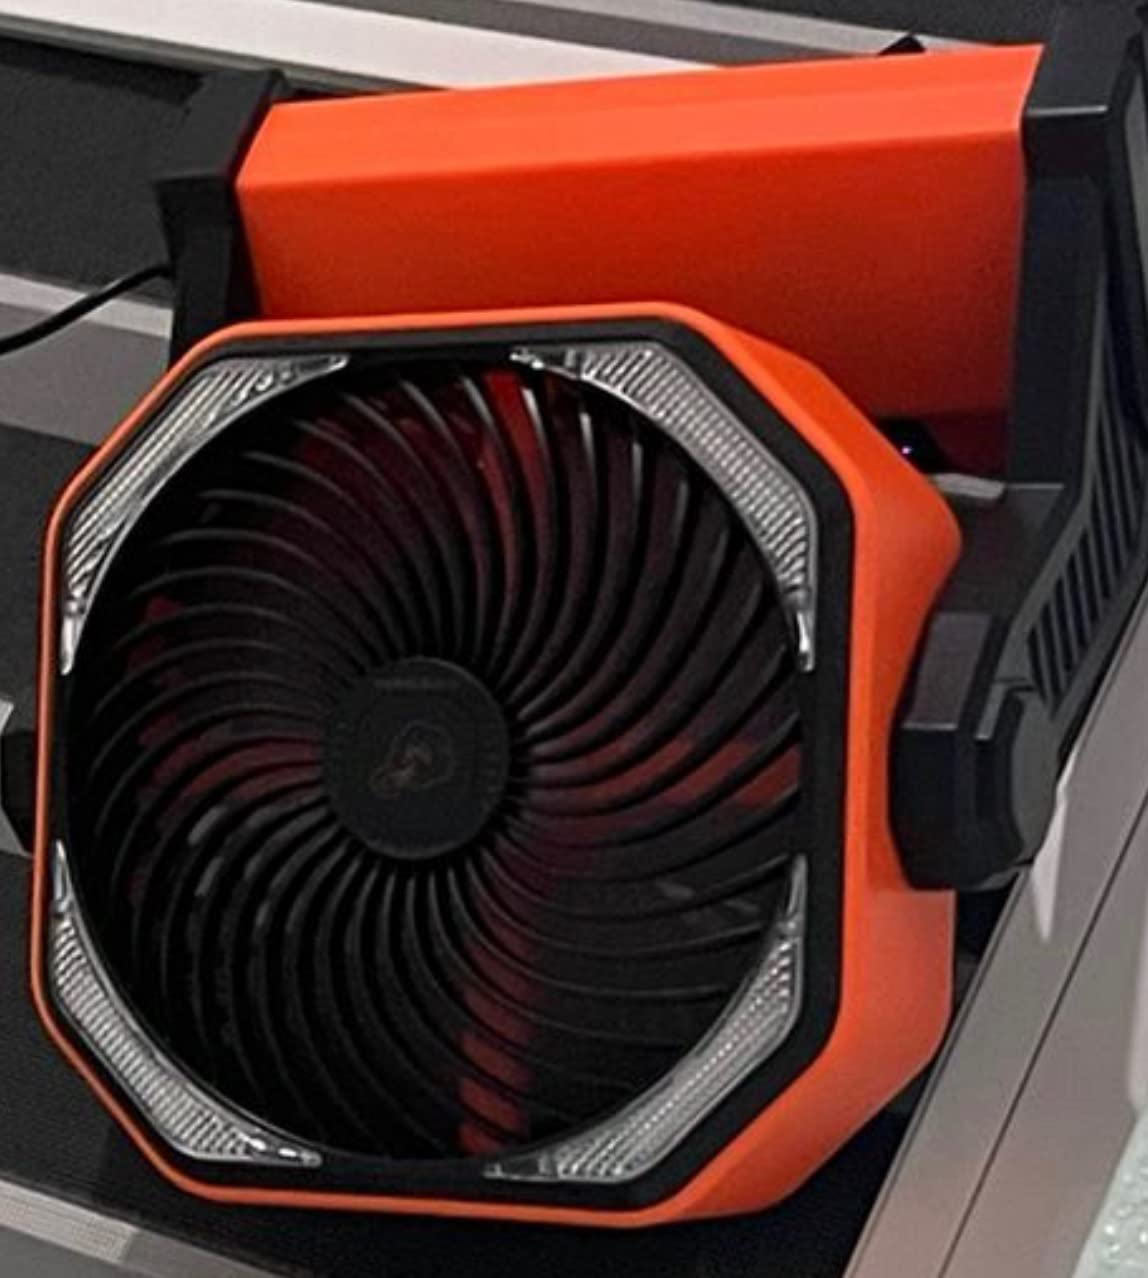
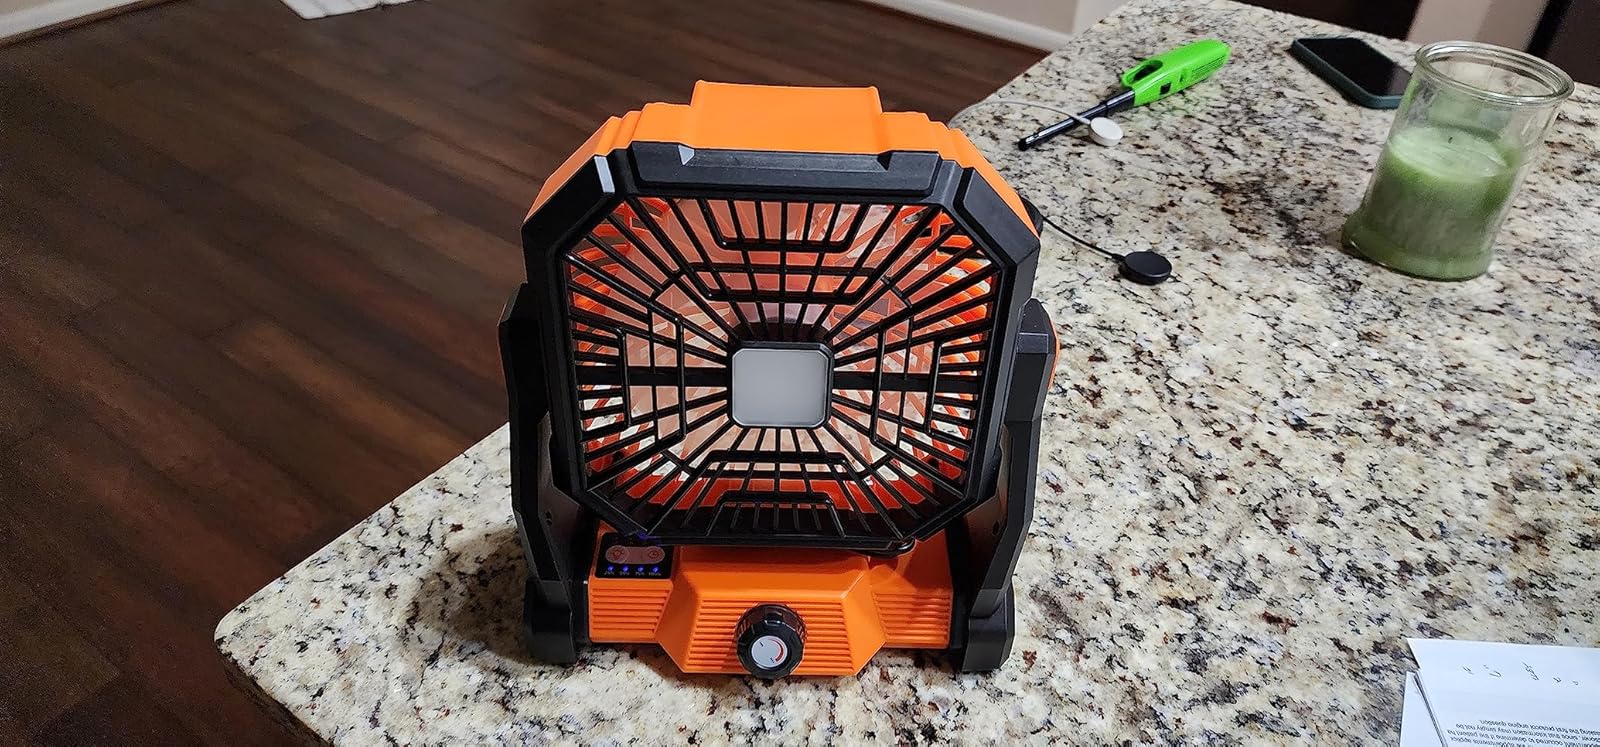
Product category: lantern
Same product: no